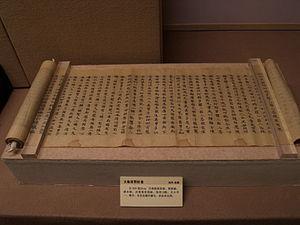
Dans le bouddhisme mahāyāna, le Mahāparinirvāṇa Sūtra, c'est-à-dire le Discours de la Grande Extinction, aussi appelé plus simplement Sūtra du Nirvana, est un sūtra qui décrit les événements et les dernières instructions du Bouddha avant qu'il n'entre dans le parinirvāṇa. Le contenu de ce sutra est très différent de celui de son homonyme du canon pali dans la mesure où il développe la notion de nature de bouddha, qui est essentielle dans le Mahayana. Il y a probablement eu différentes versions en sanskrit, la première étant été produite au Cachemire au iiiᵉ siècle EC. La version la plus longue du sutra a été traduite en chinois entre 421 et 423 par le traducteur chinois d'origine indienne Dharmakṣema.